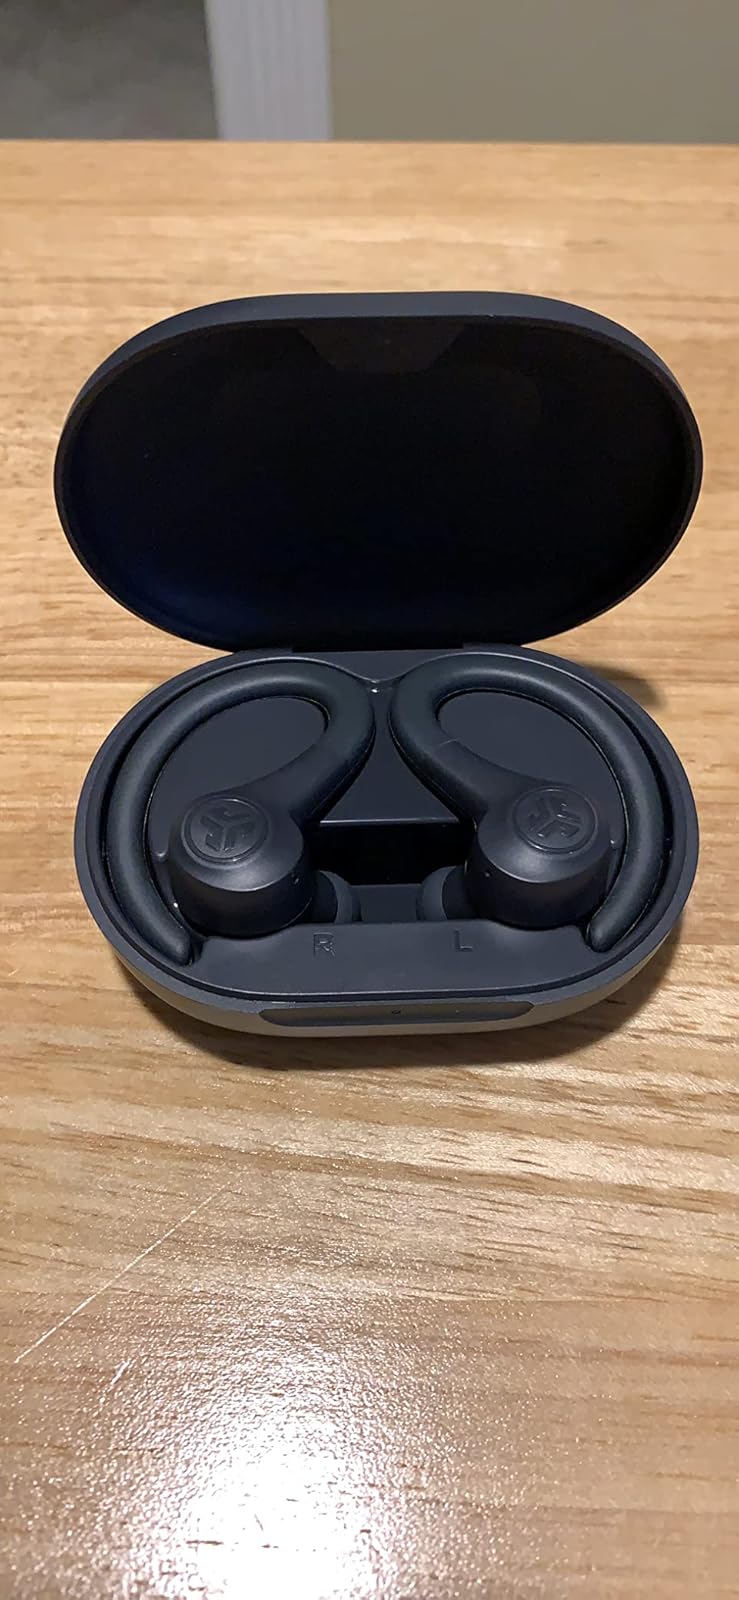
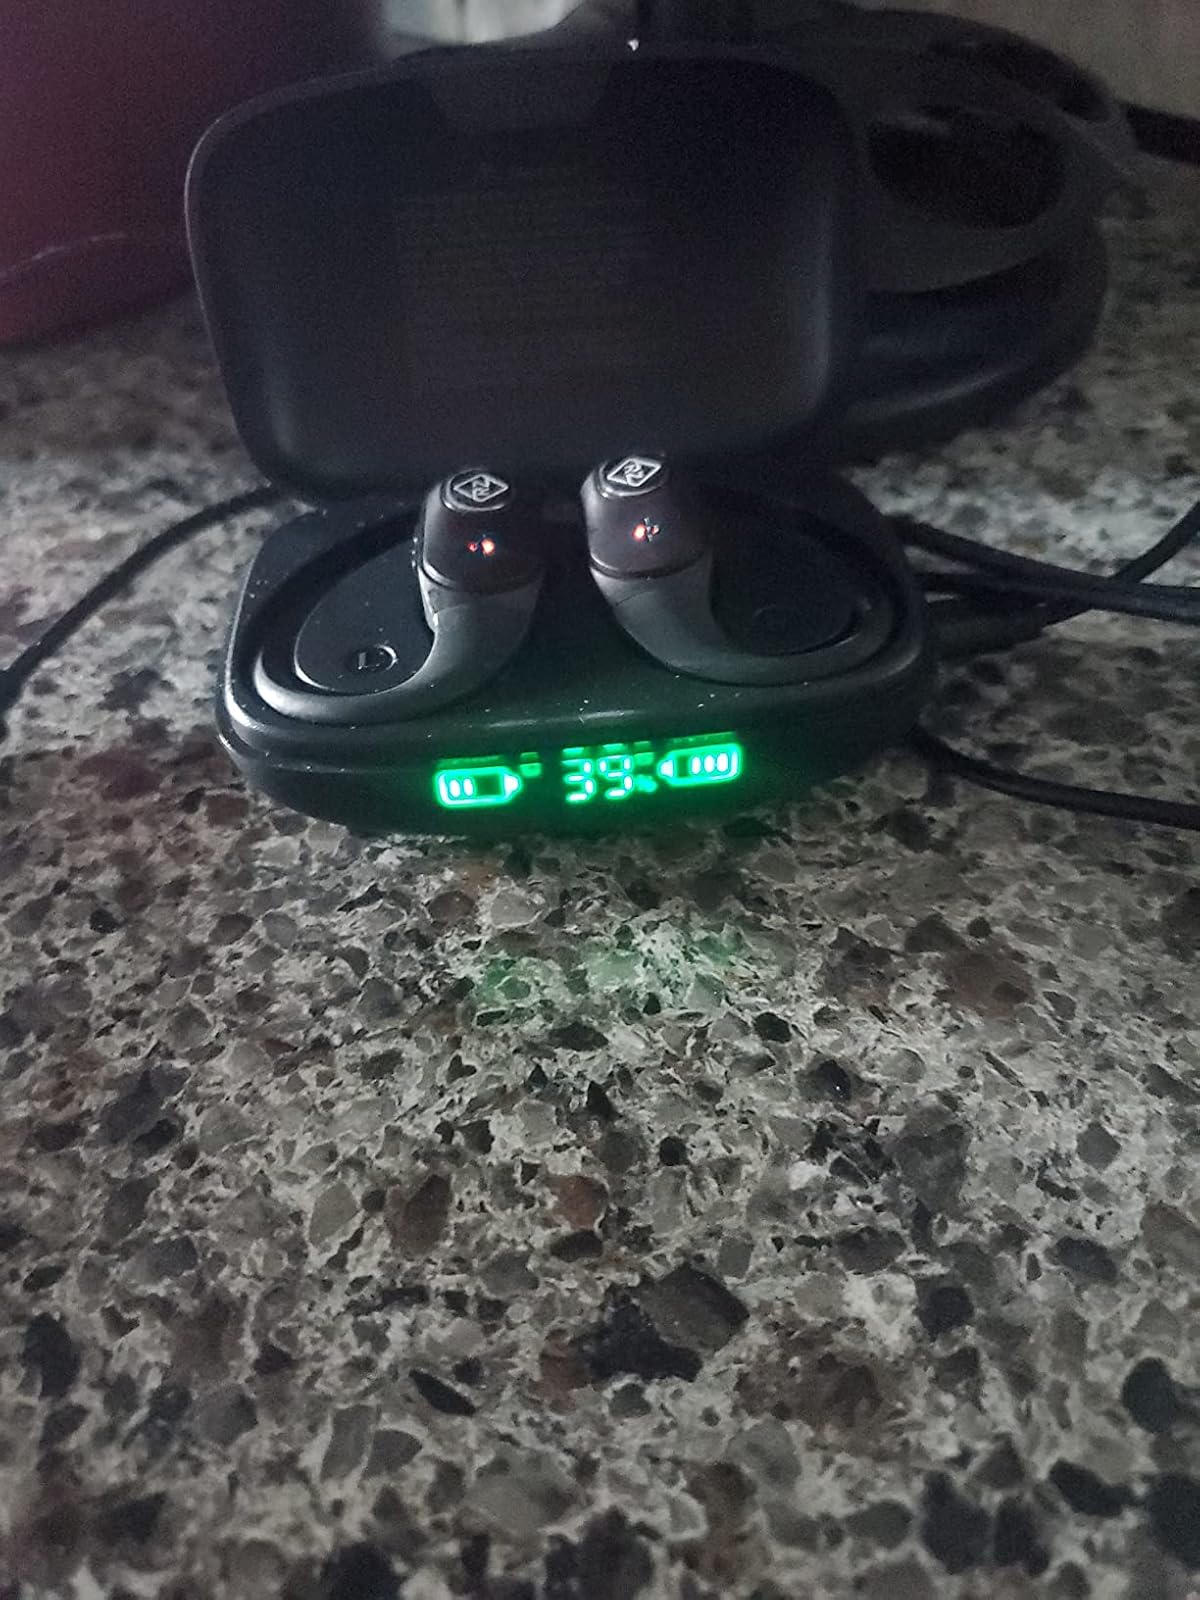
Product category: earbuds
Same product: no